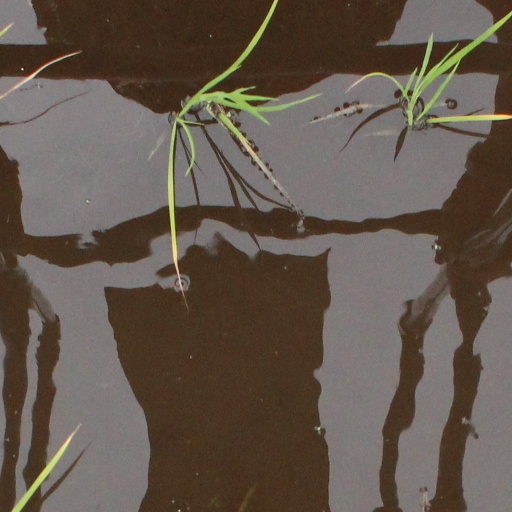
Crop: rice